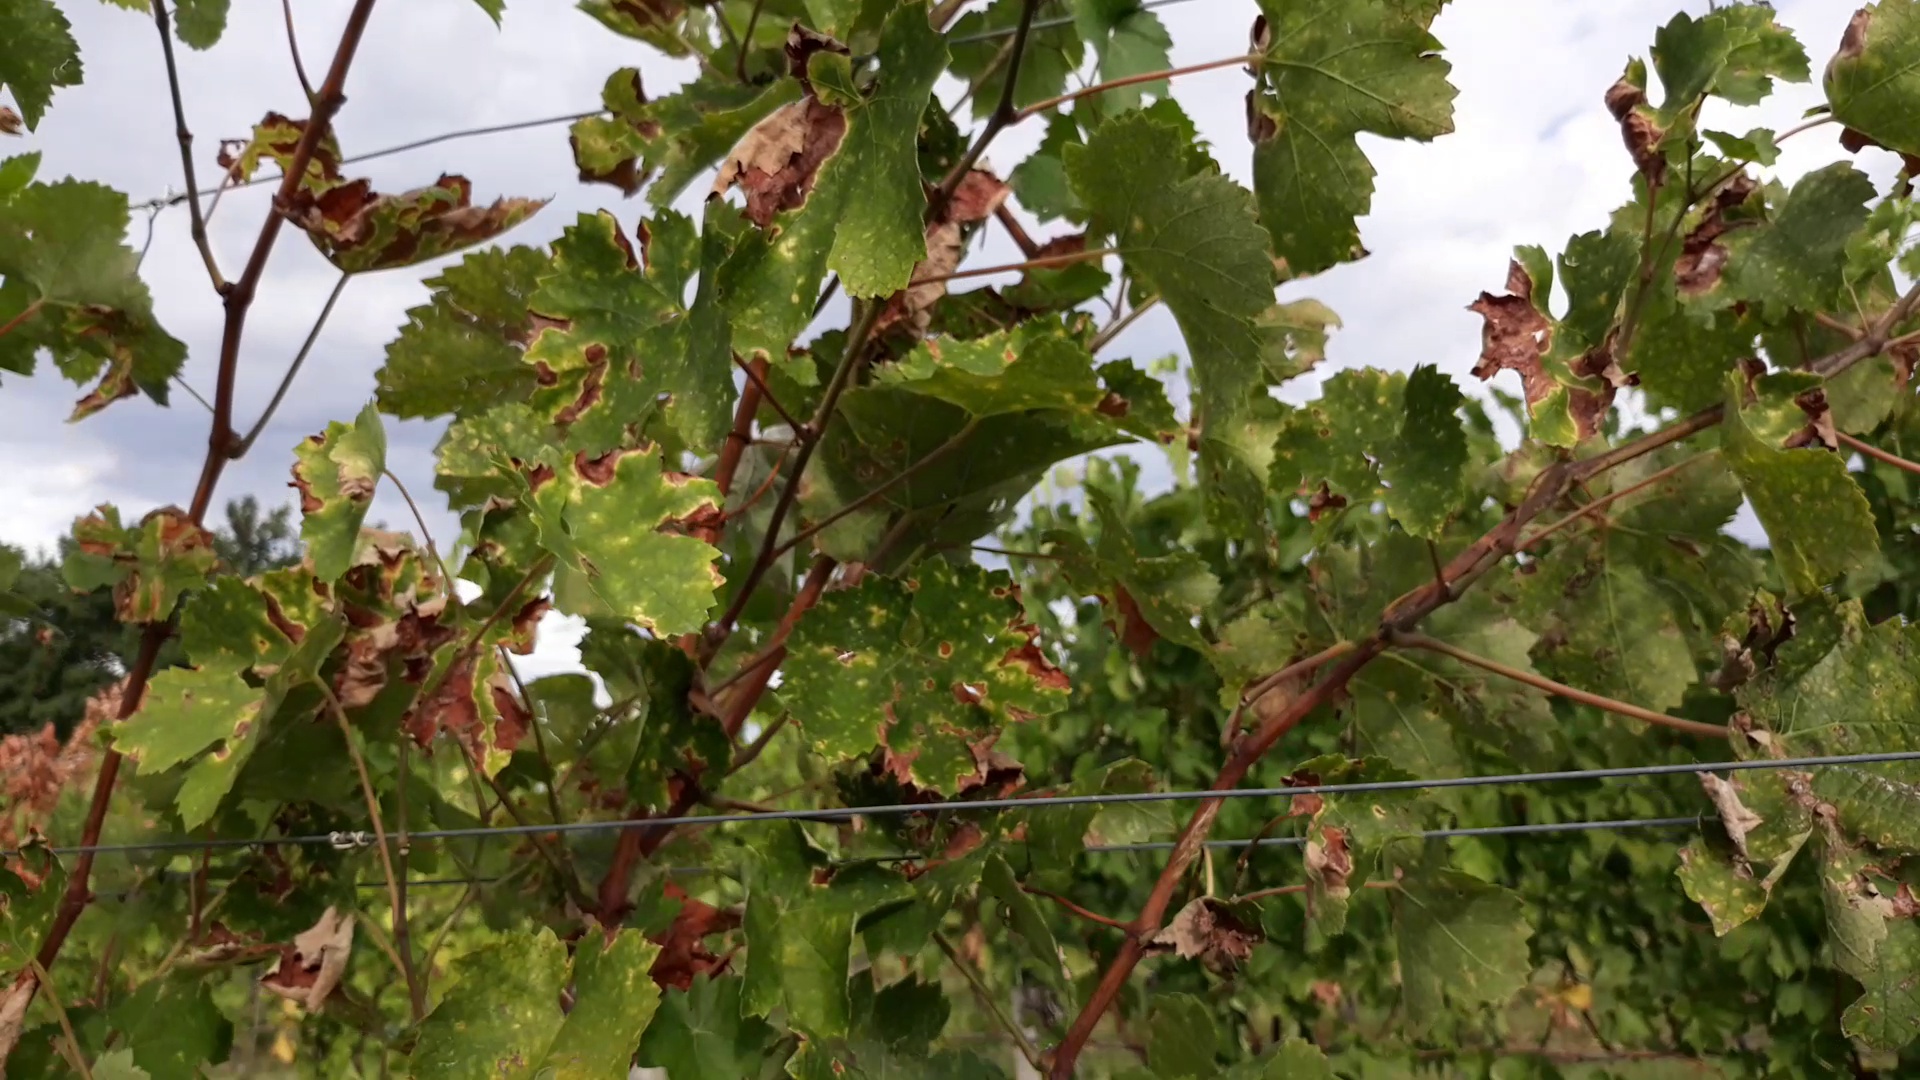
Label: esca